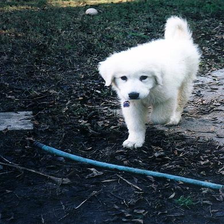
Species: dog
Breed: great pyrenees